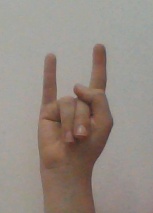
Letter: la